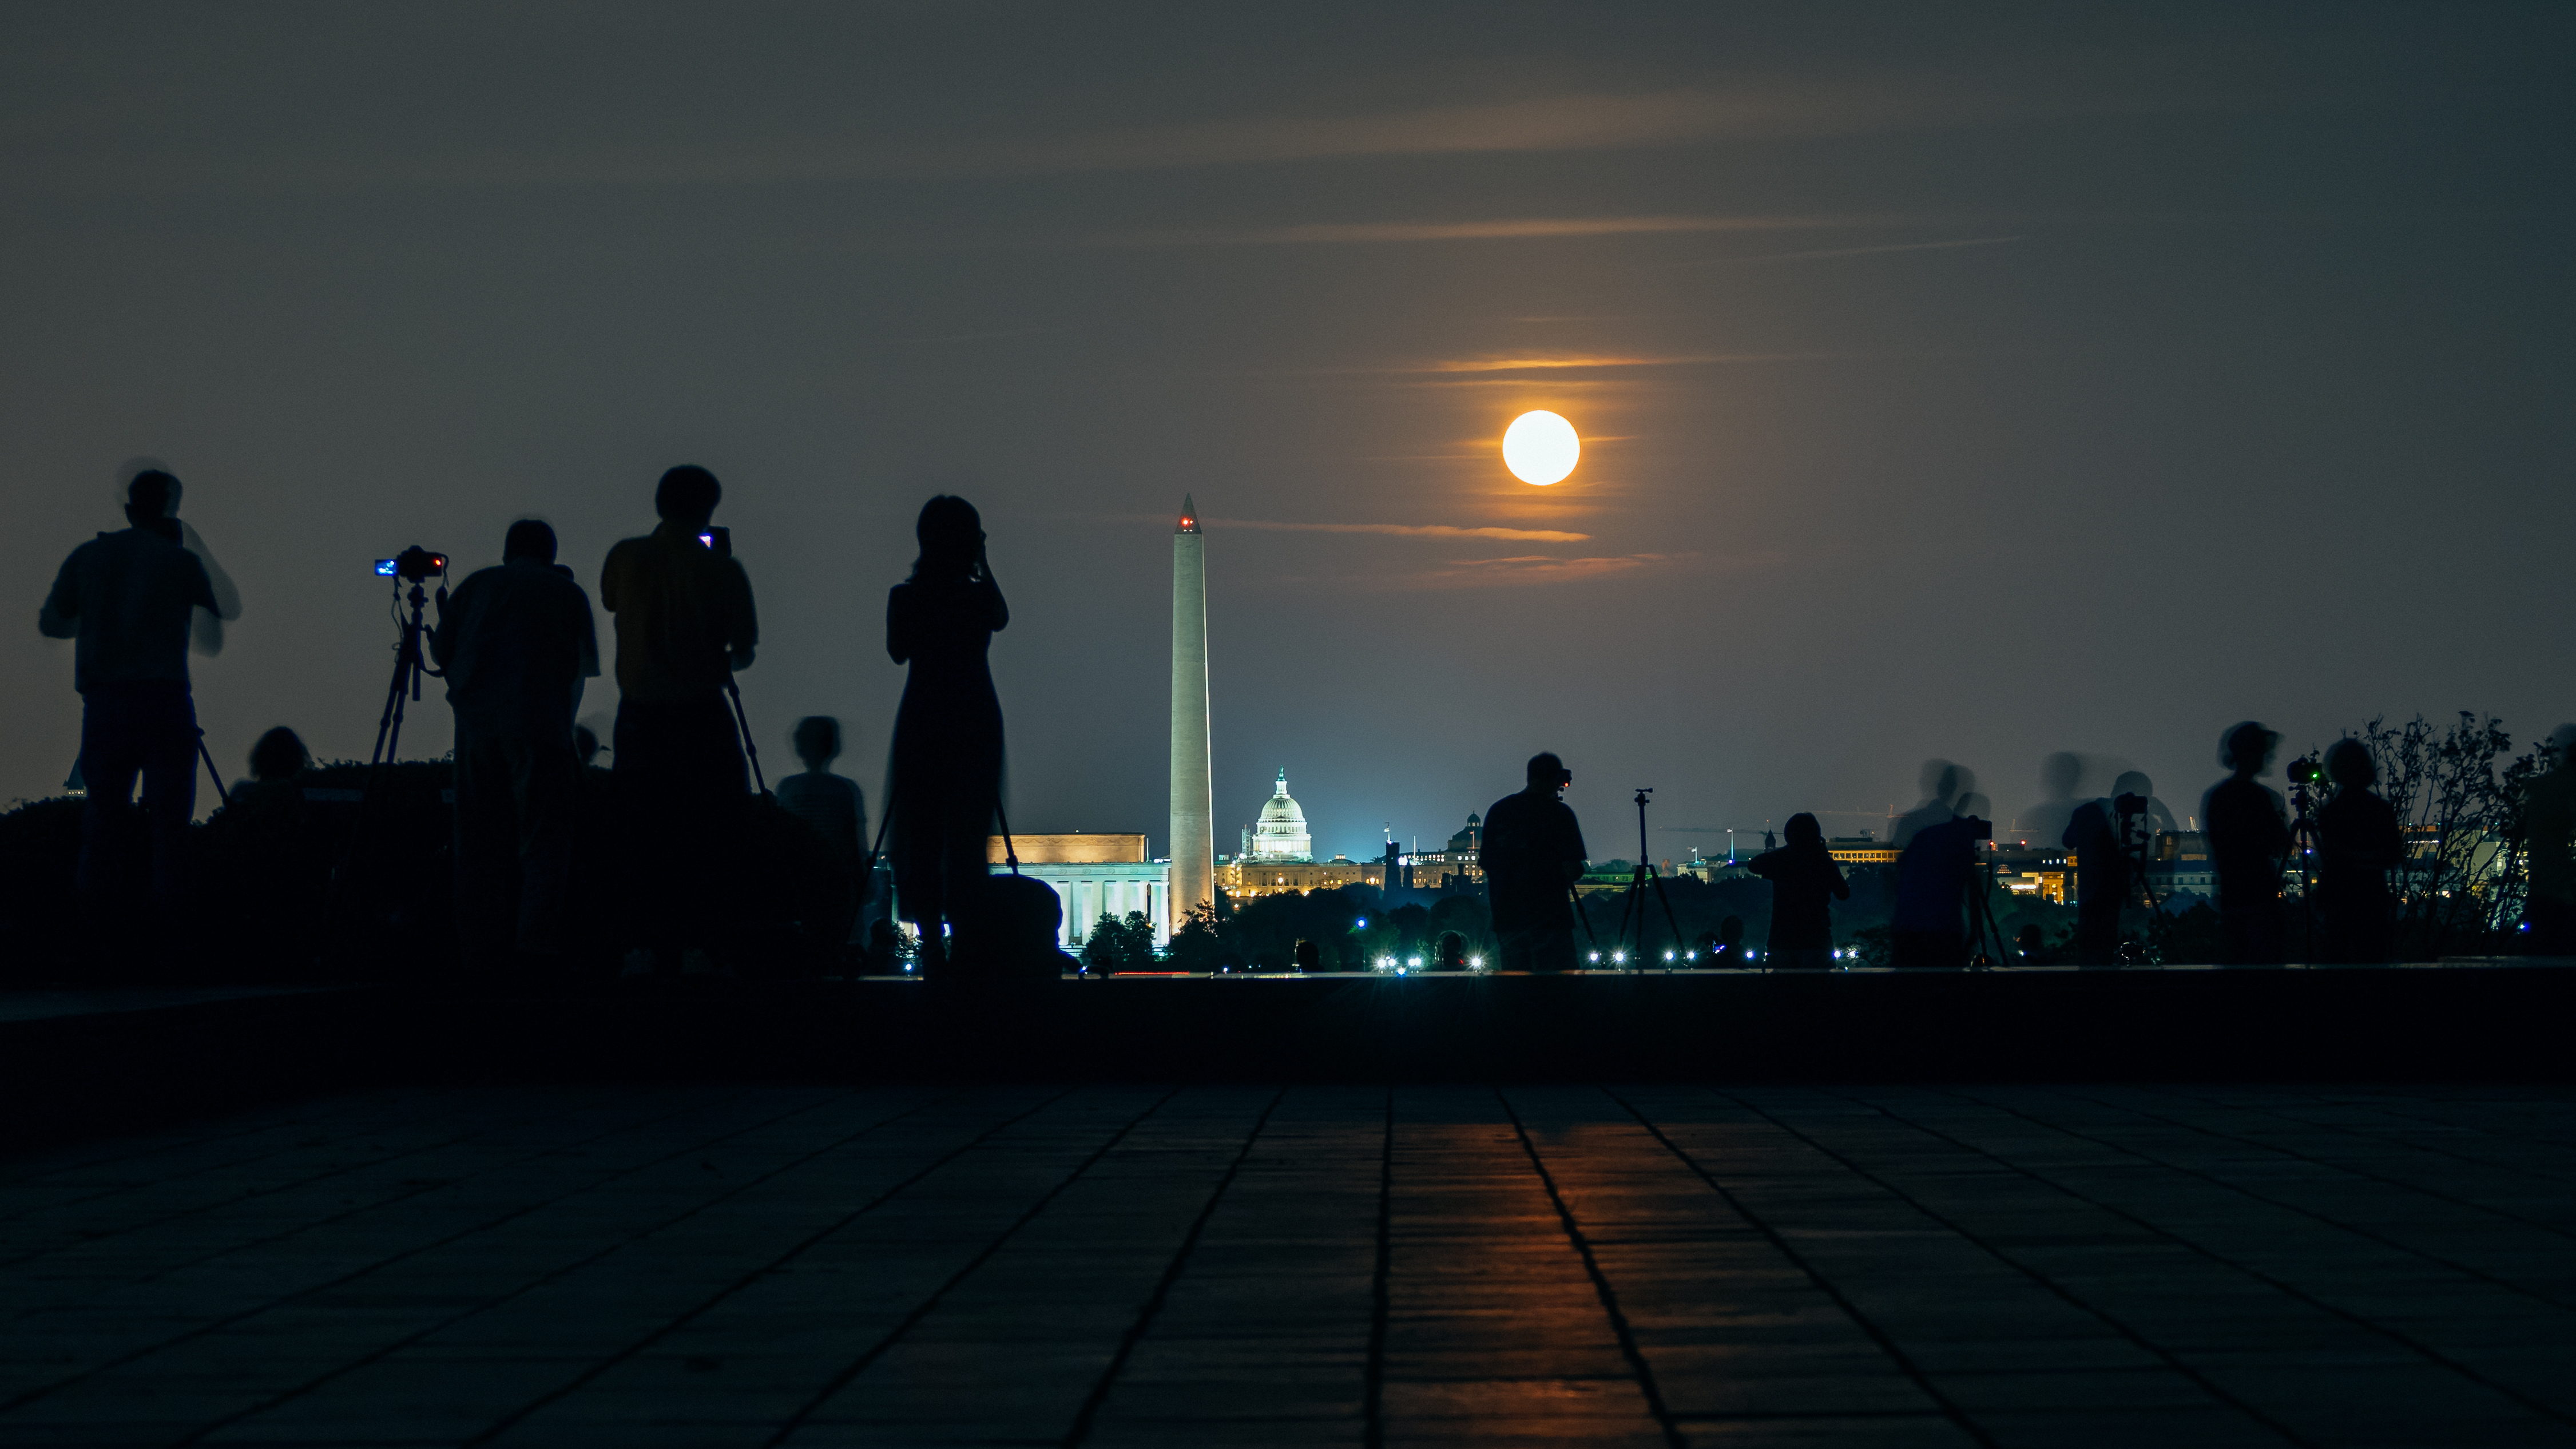
horizon, silhouette, light, sunset, skyline, night, morning, dawn, dusk, evening, darkness, street light, lighting